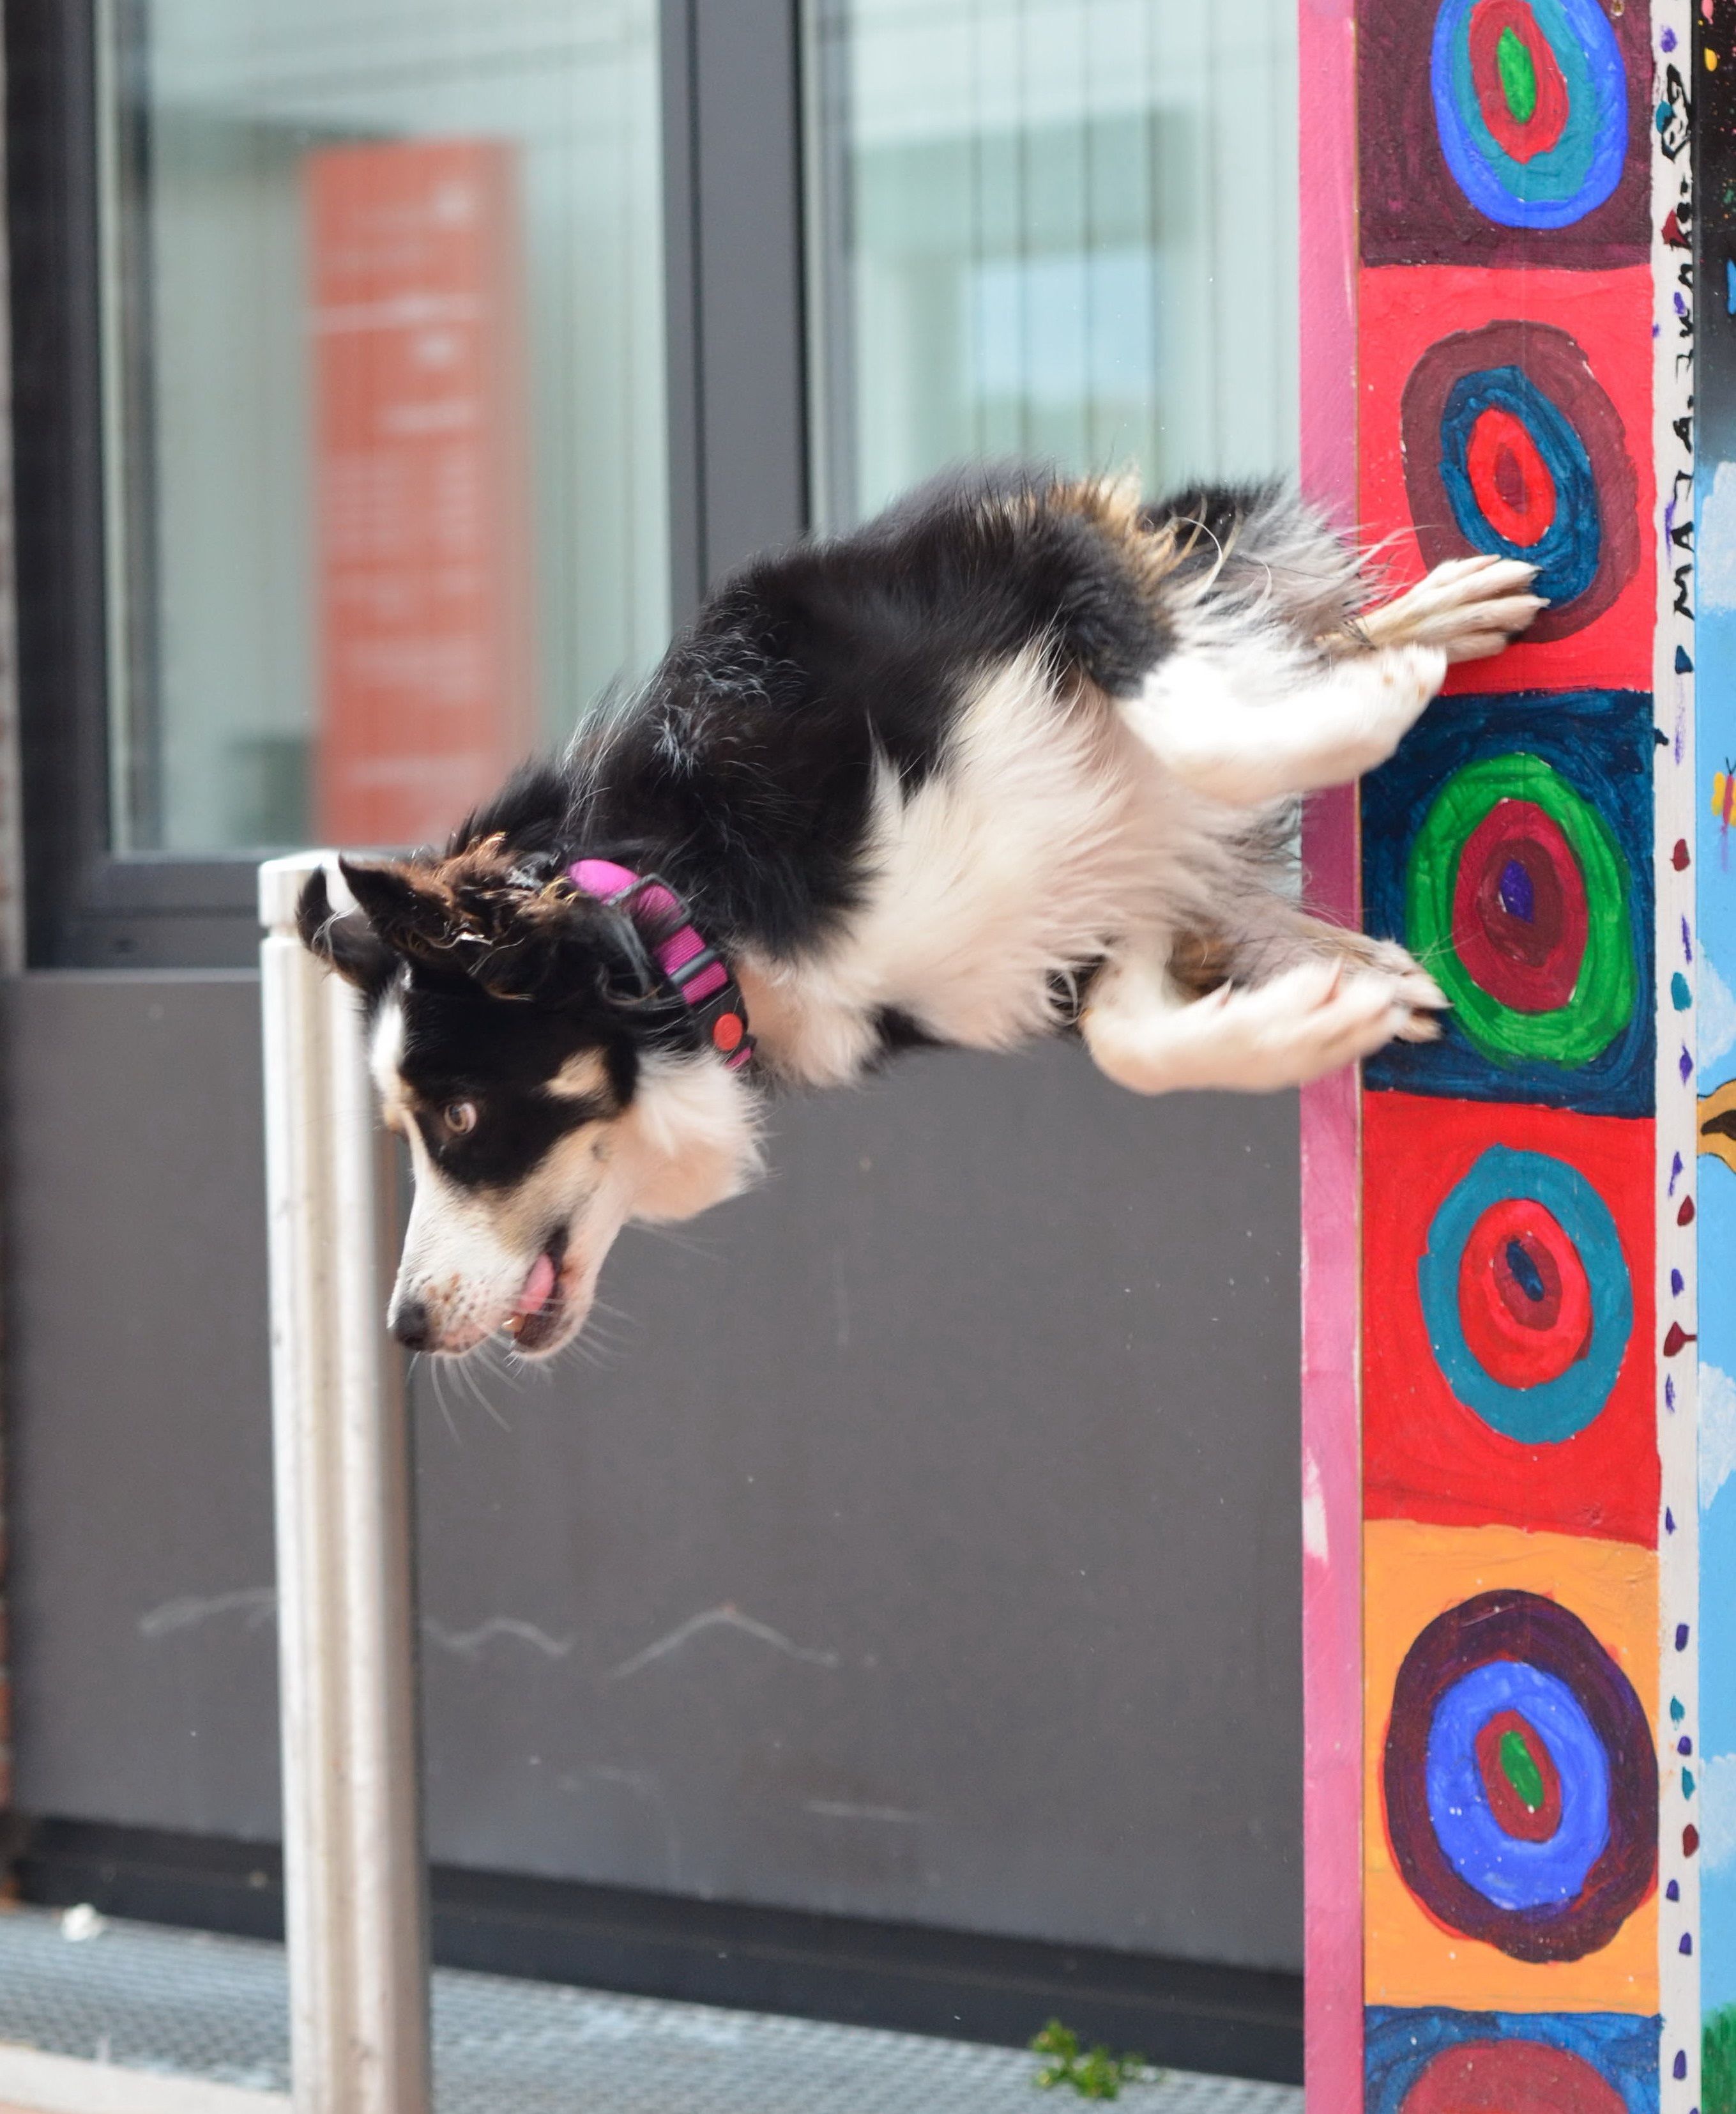
play, city, cat, border collie, animal shelter, dog trick, dog show trick, pole jump